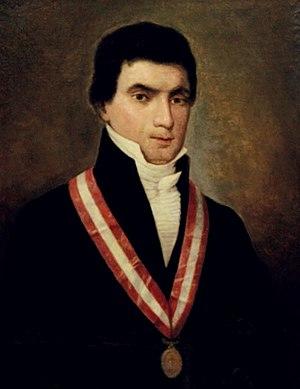
Ci-dessous la liste des présidents de la République du Pérou par ordre chronologique :